FM Radio Quezon

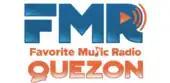
Logo used until 2023.

FM Radio Quezon (94.3 FM) is a radio station owned and operated by the Philippine Collective Media Corporation. Its studio is located in Sariaya.